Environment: real
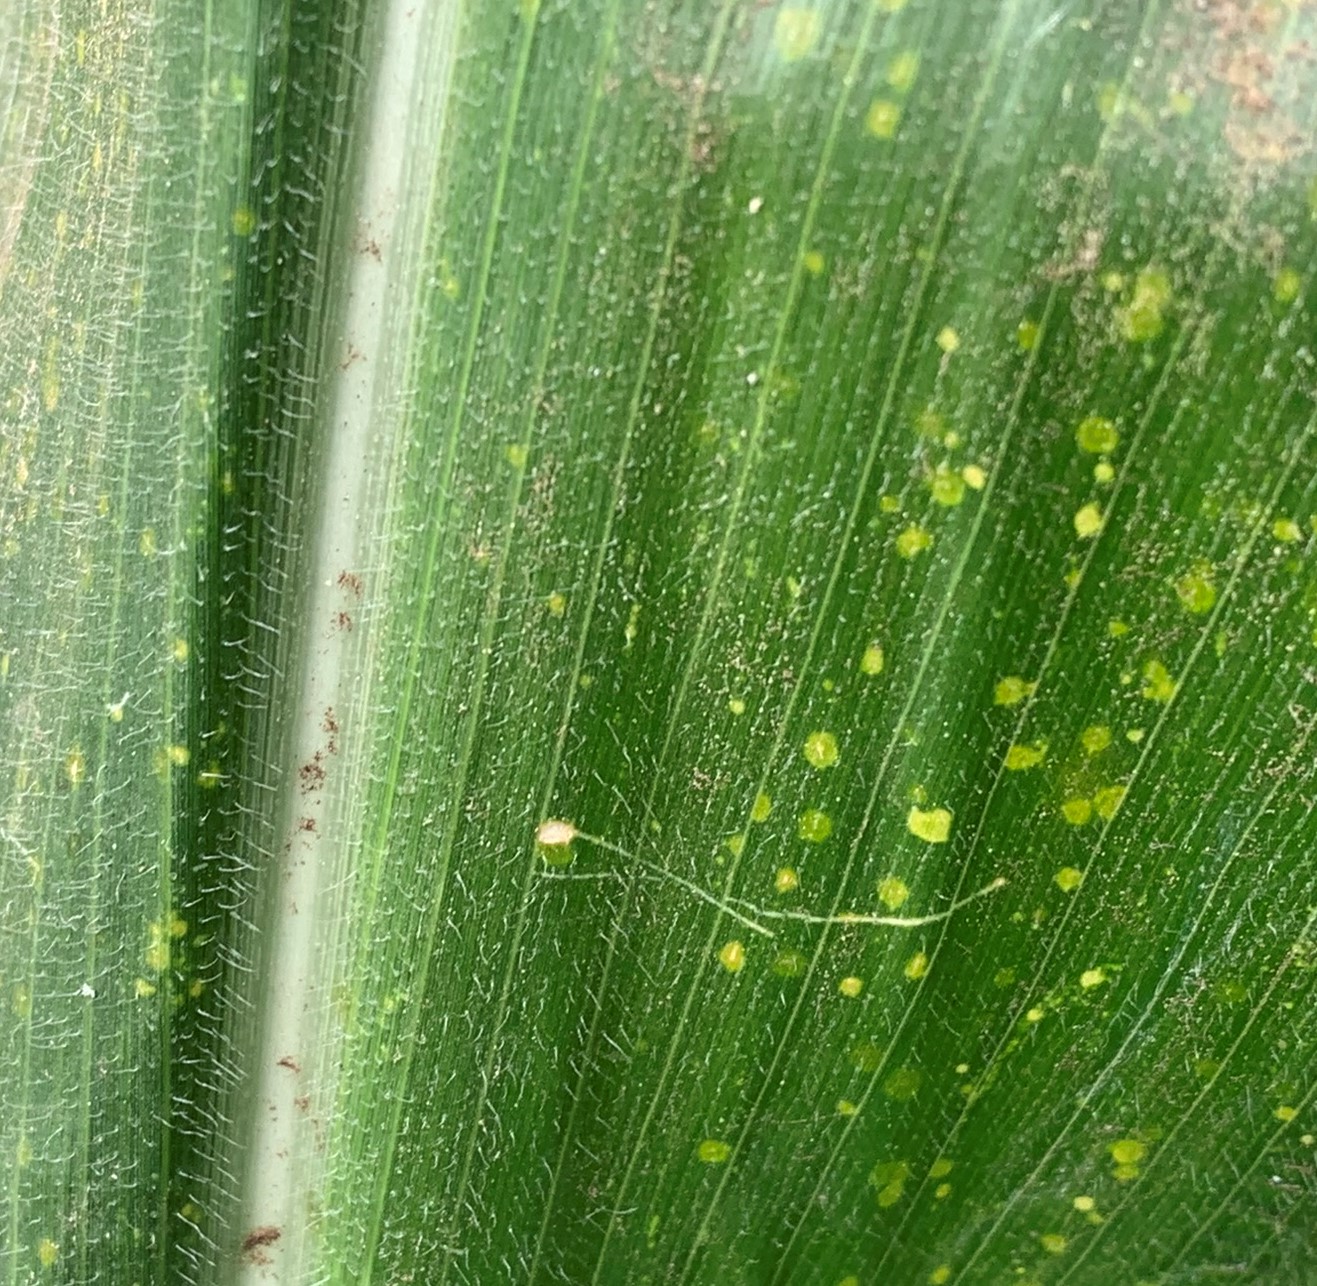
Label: lethal_necrosis